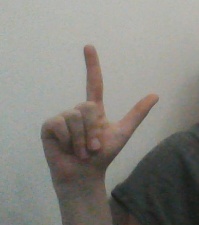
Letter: laam